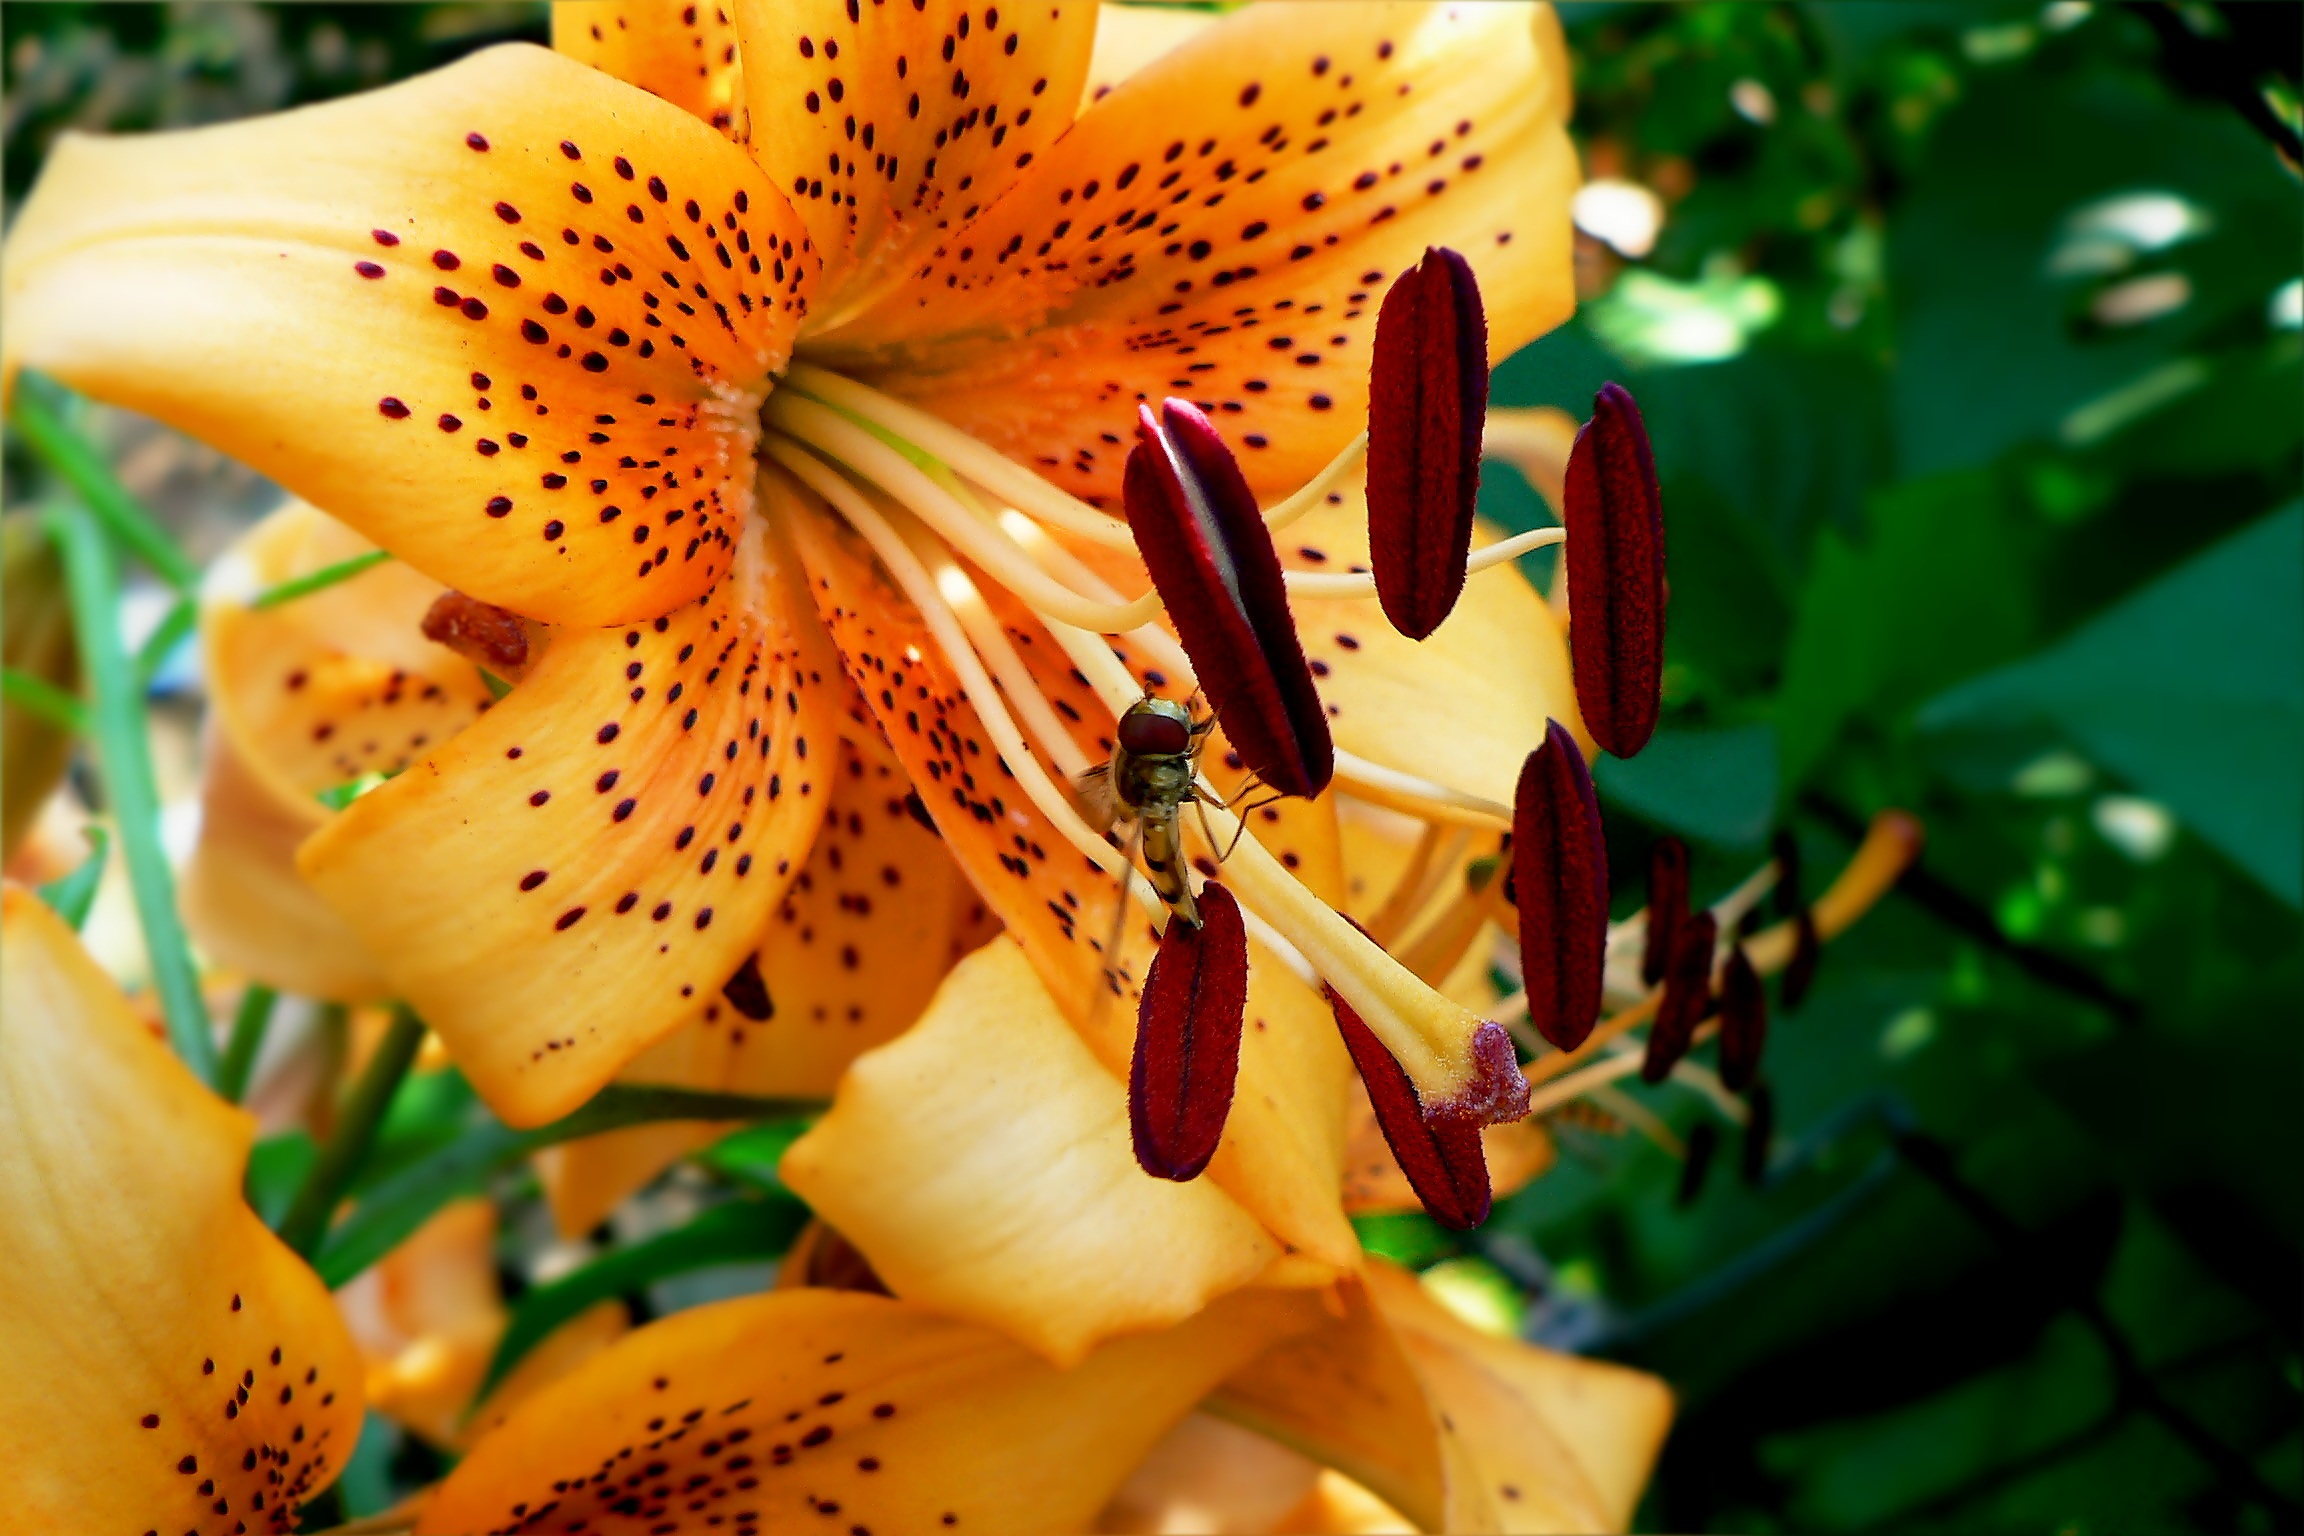
nature, plant, photography, leaf, flower, petal, fly, summer, insect, botany, yellow, flora, close up, beauty, lily, beetle, macro photography, flowering plant, orange lily, land plant